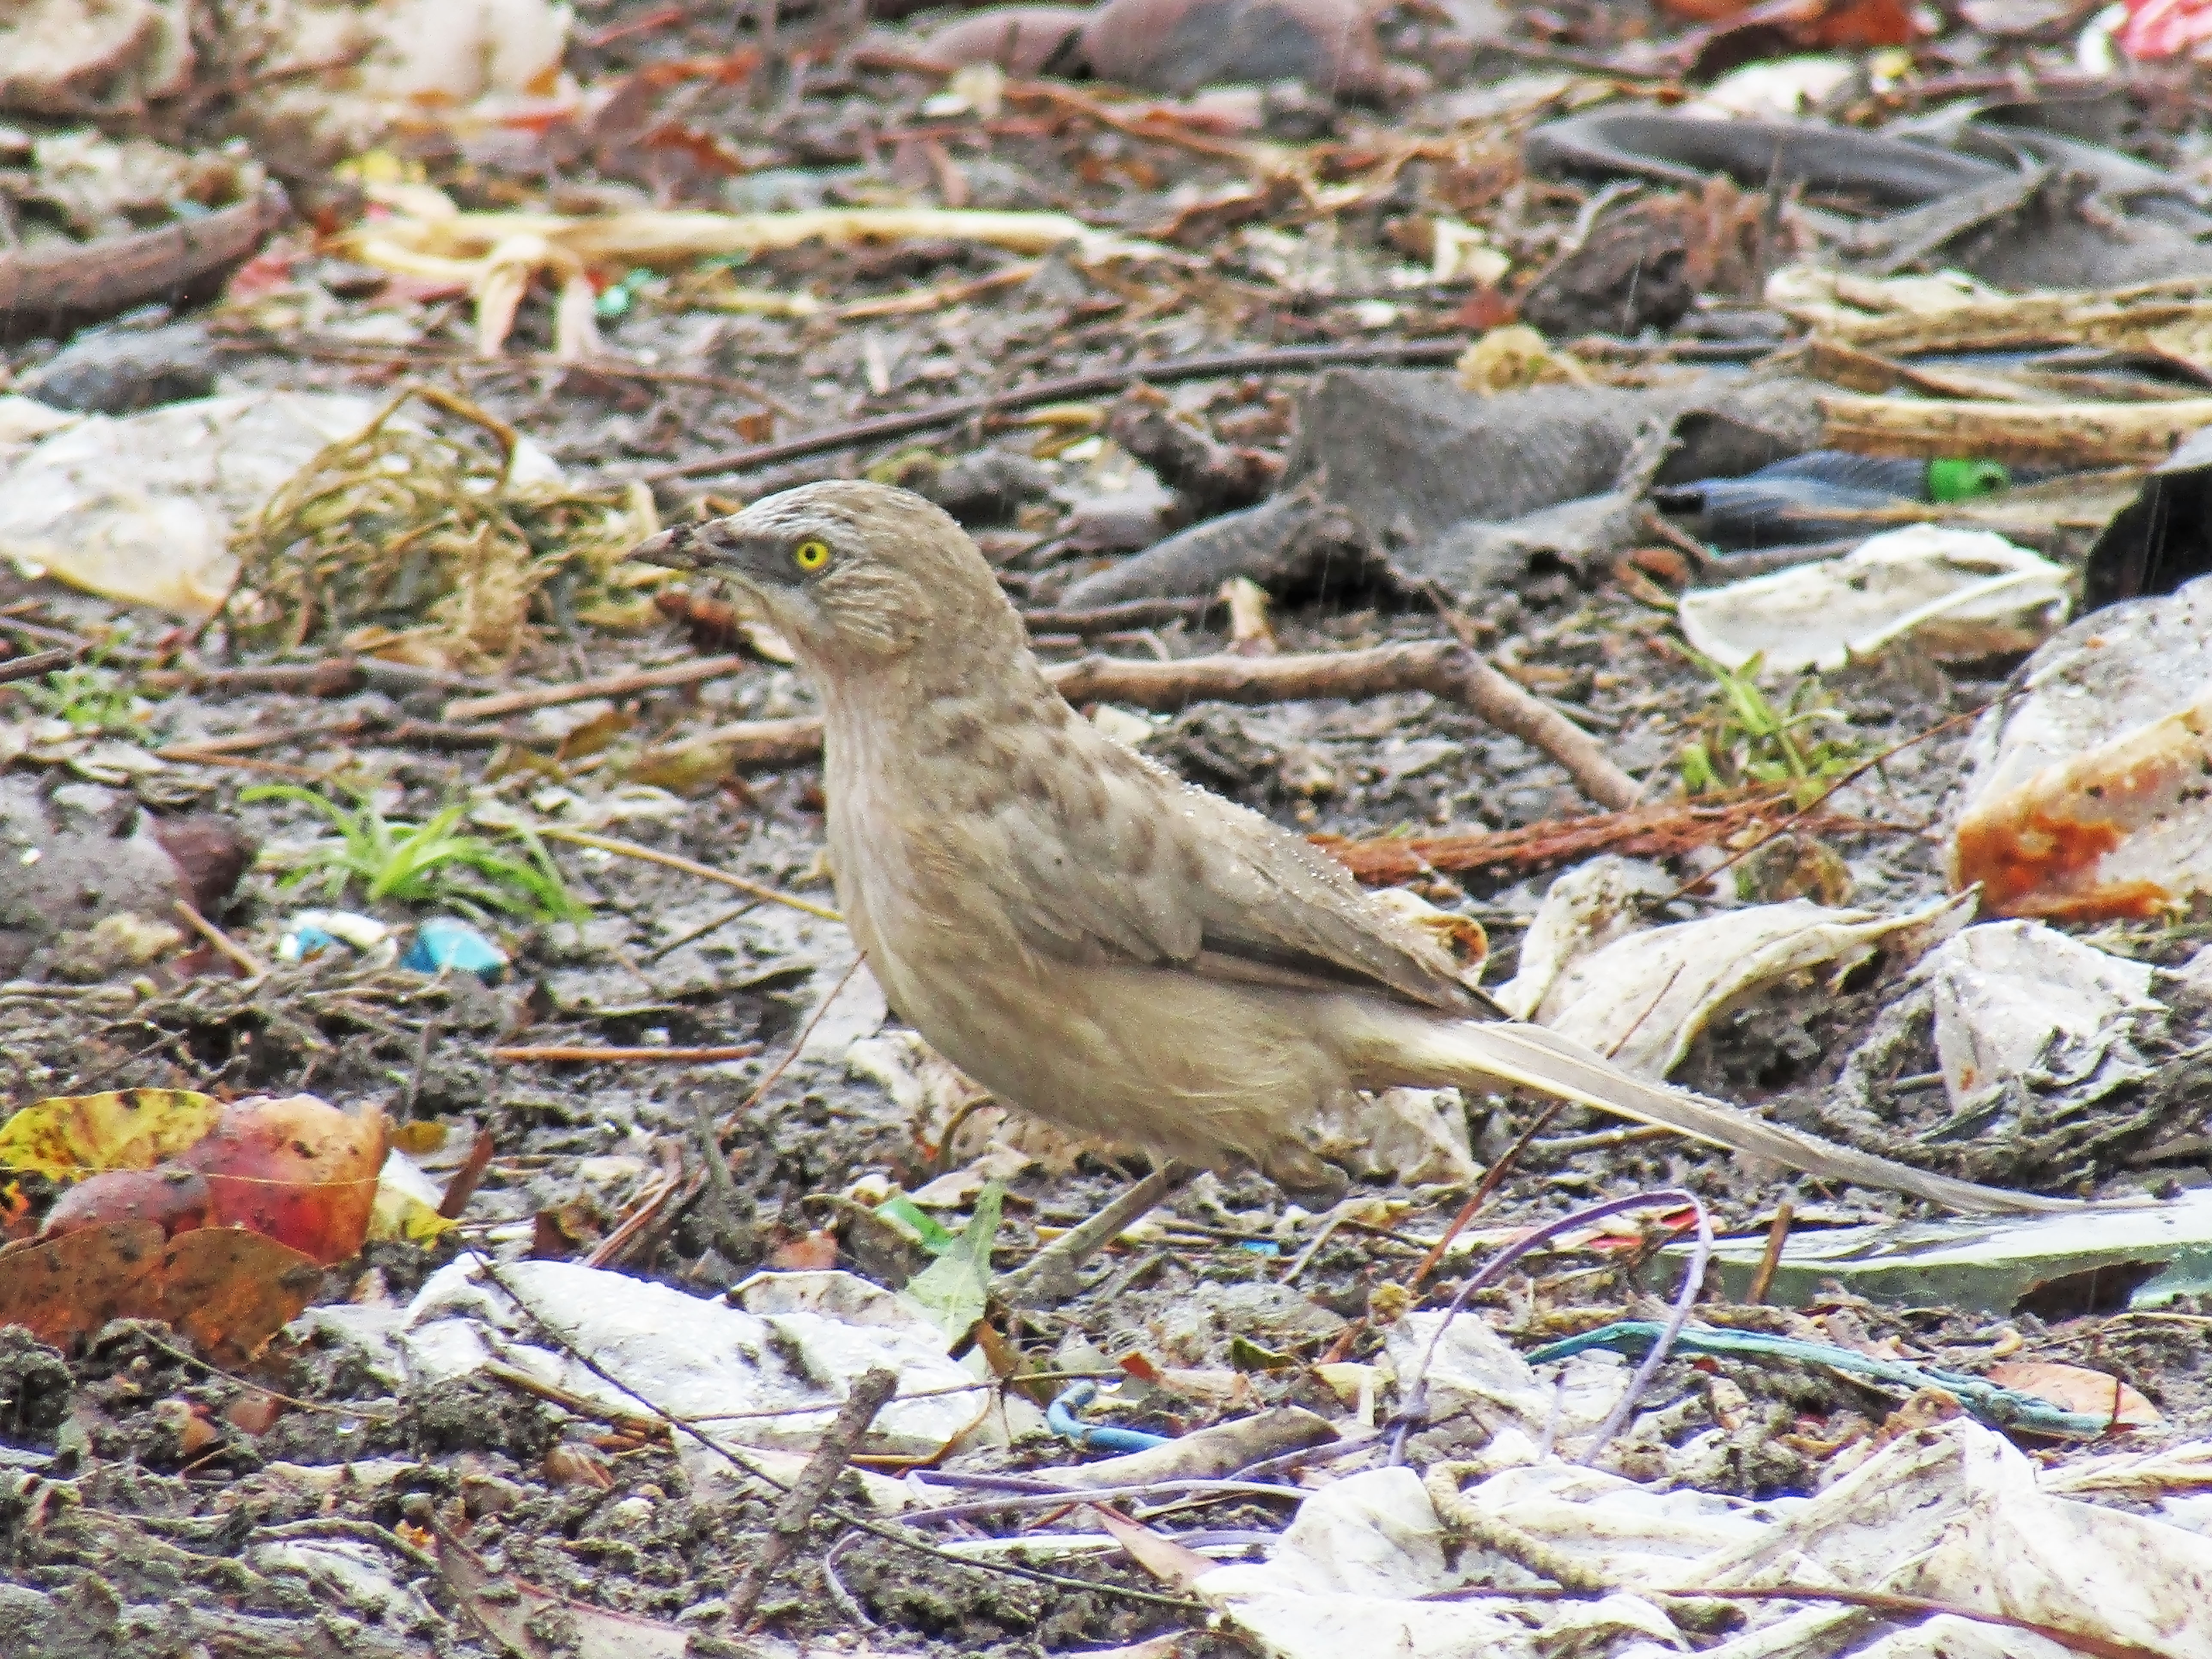
bird, eyes, beak, color, tail, vertebrate, leaf, organism, feather, twig, adaptation, wood, groundcover, terrestrial animal, grass, songbird, perching bird, soil, wildlife, white crowned sparrow, sparrow, finch, emberizidae, Wood Thrush, old world flycatcher, wing, Field Sparrow, thrush